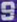
Number: 9